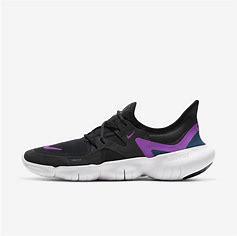
Brand: Nike
Model: Free RN 5